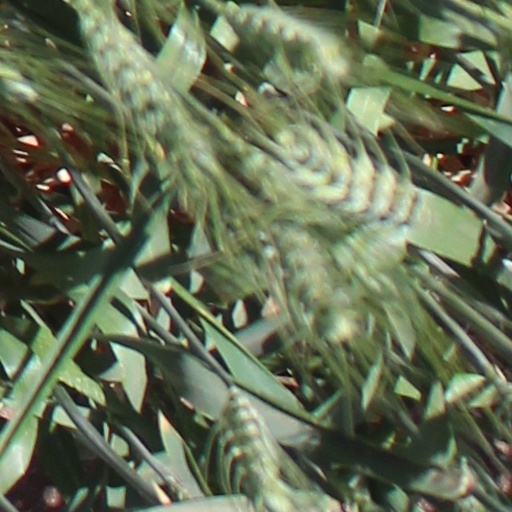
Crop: wheat